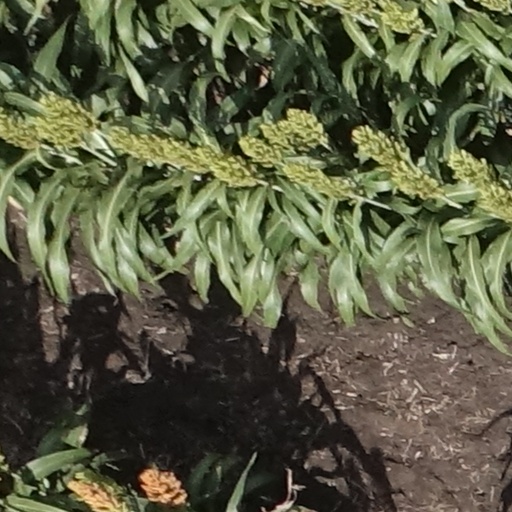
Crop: sorghum